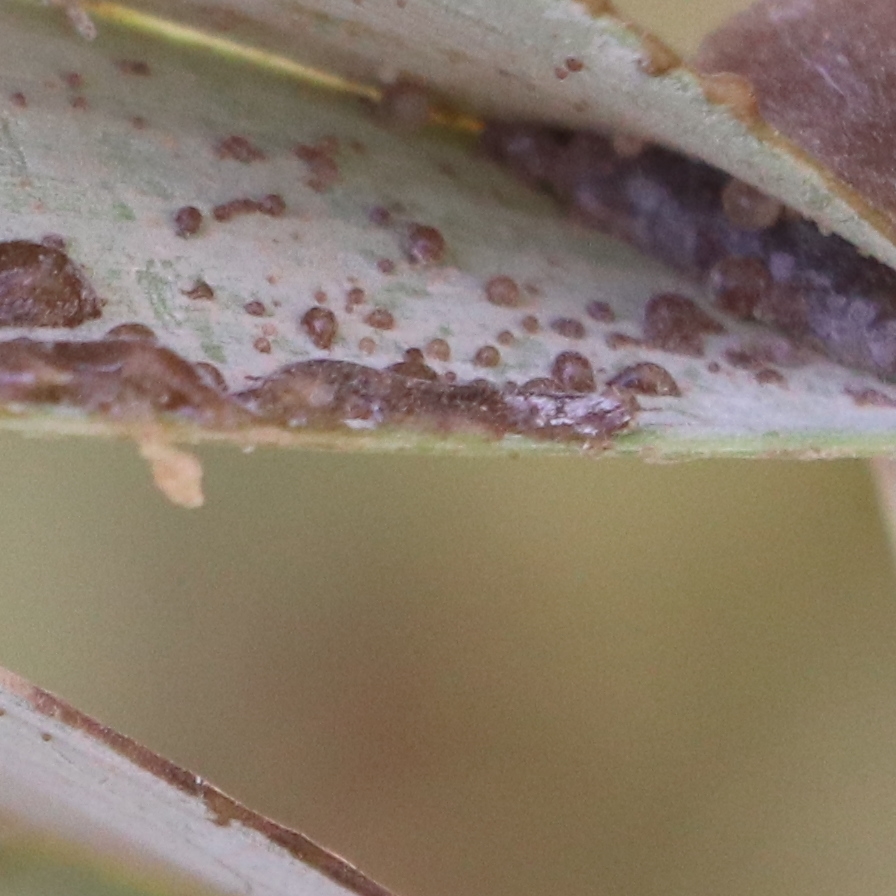
Label: Honey